Boca Ciega High School

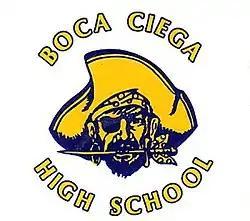

The Boca Ciega High School (BCHS), known locally as "Bogie", is an American four-year public high school in Gulfport, Florida, just south of the St. Petersburg city line, and is part of the Pinellas County Schools district. The school has a student enrollment of 1,724 and 87 teachers (FTE) (2018–19 school year).